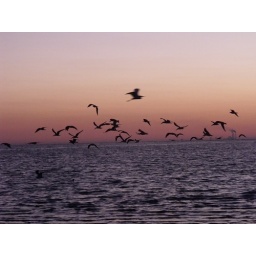
flying black skimmer flock with flying heron above